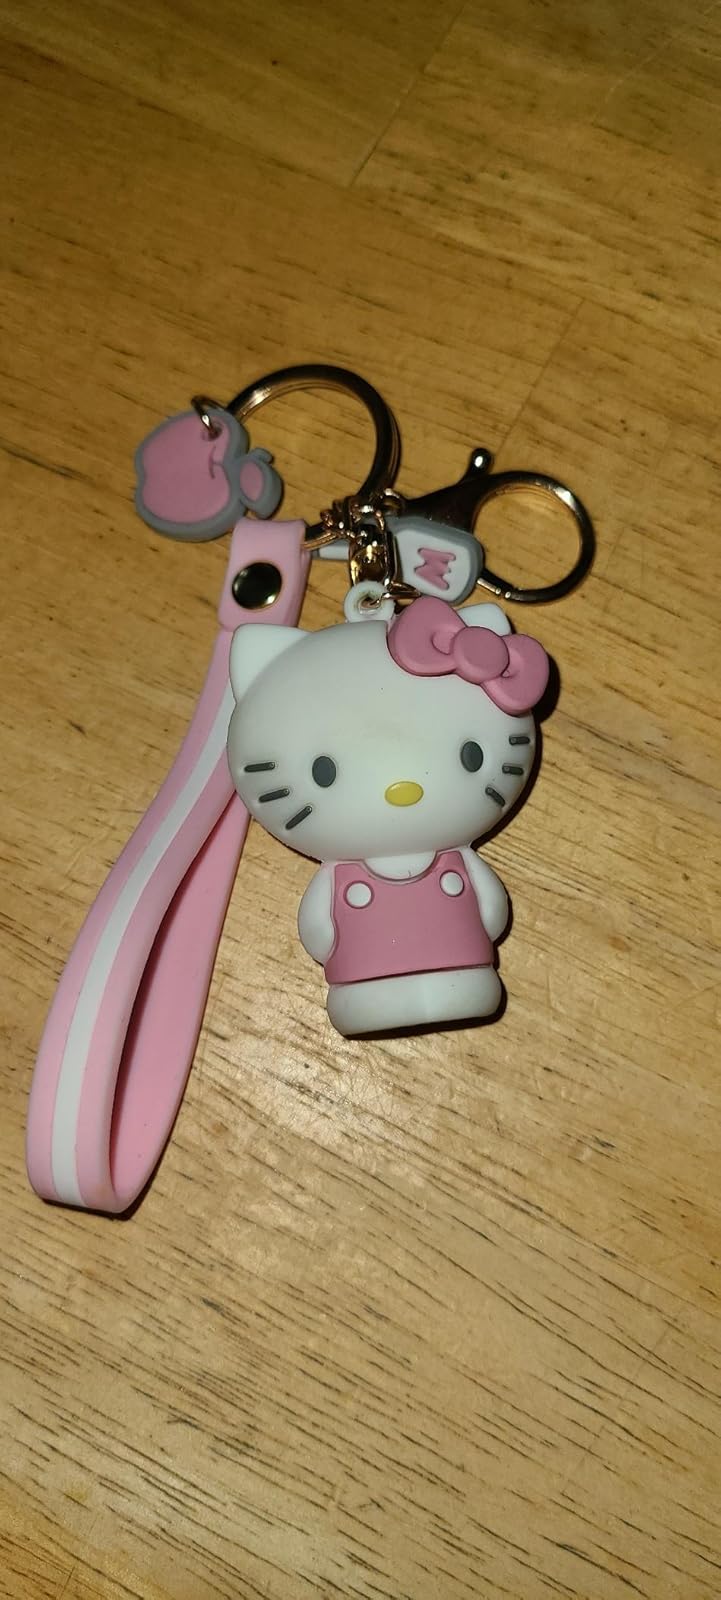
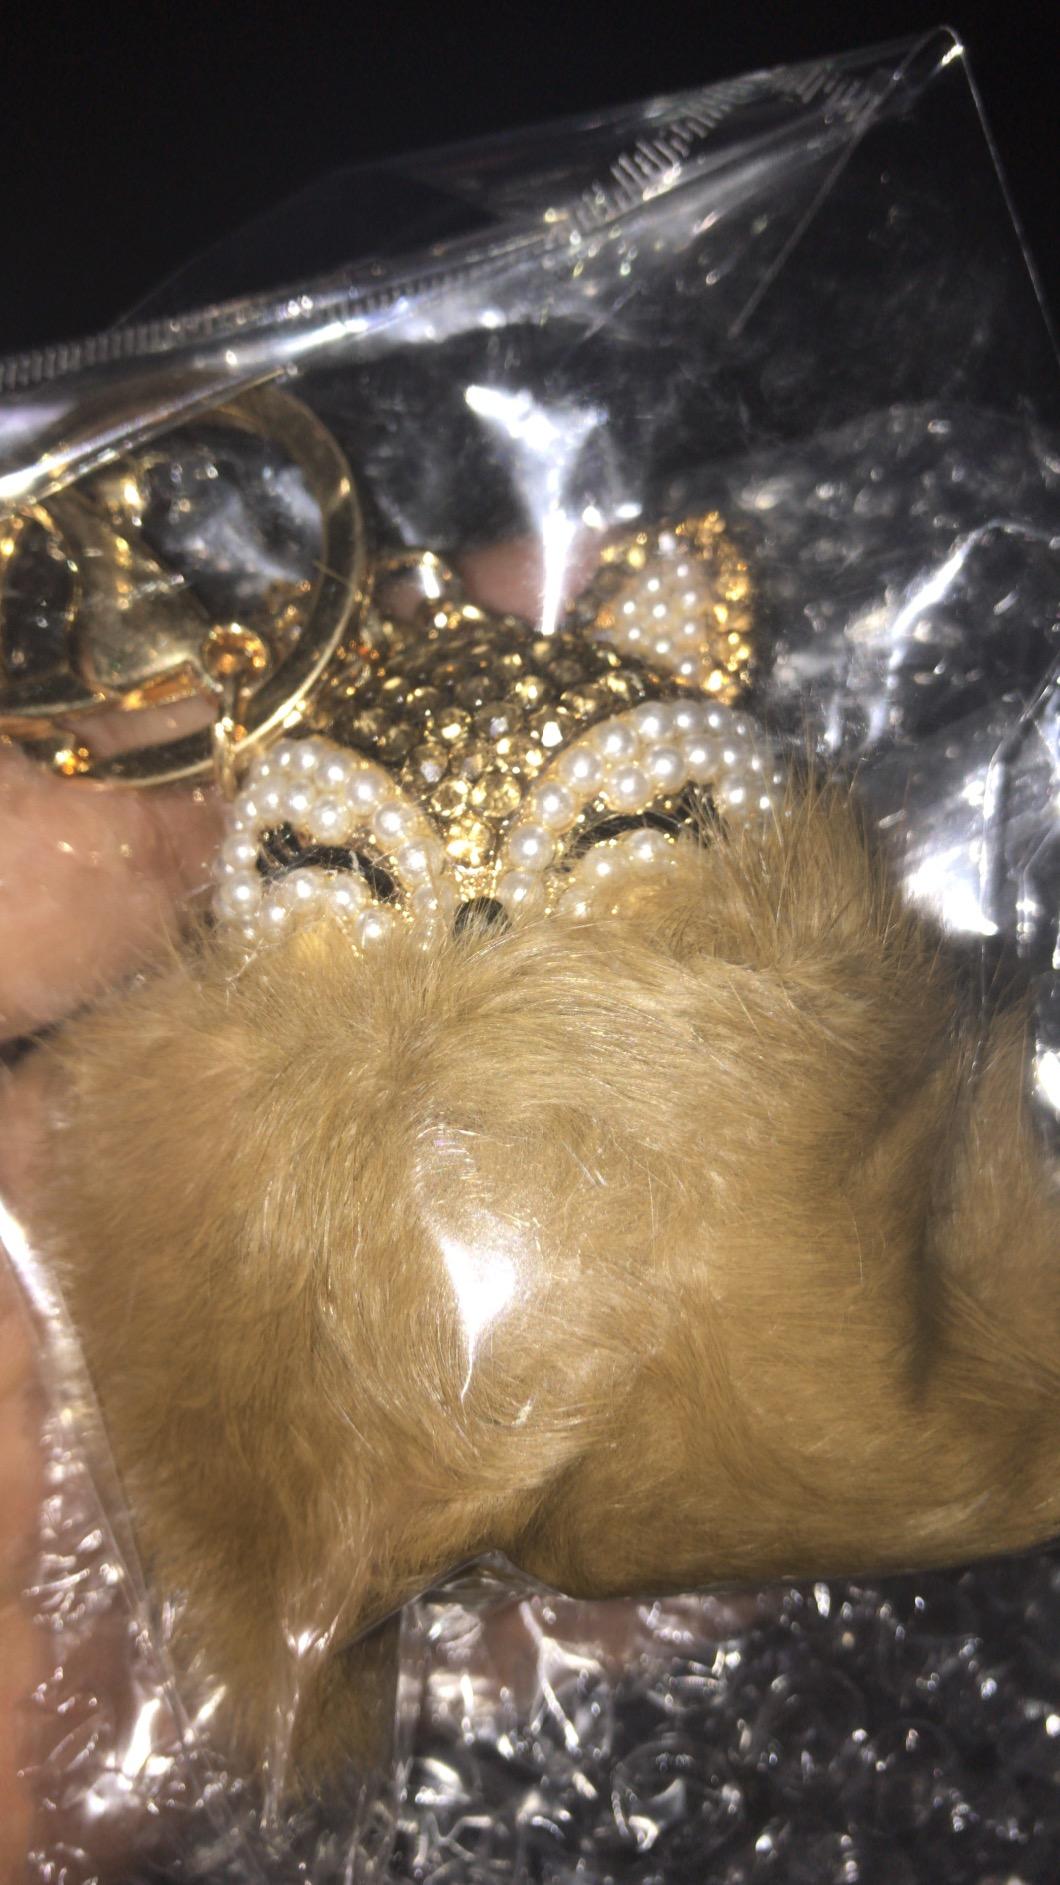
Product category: accessories_keychain
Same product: no